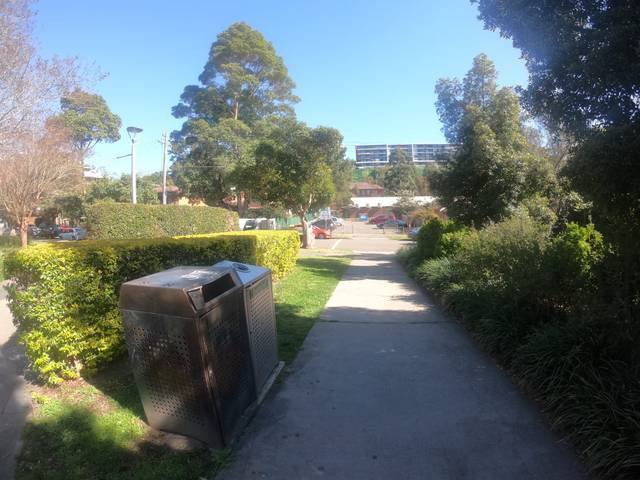
Region: Australia
Coordinates: -33.814, 151.108